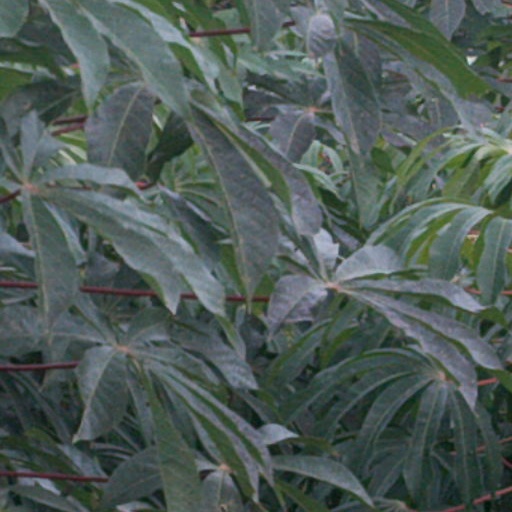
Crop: cassava